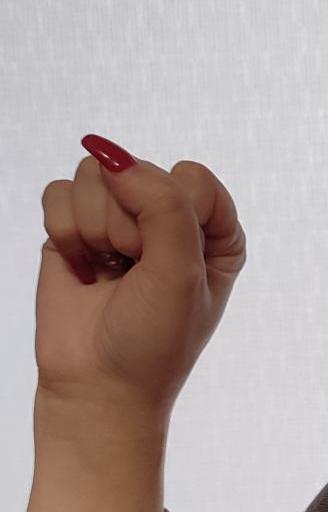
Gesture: fist